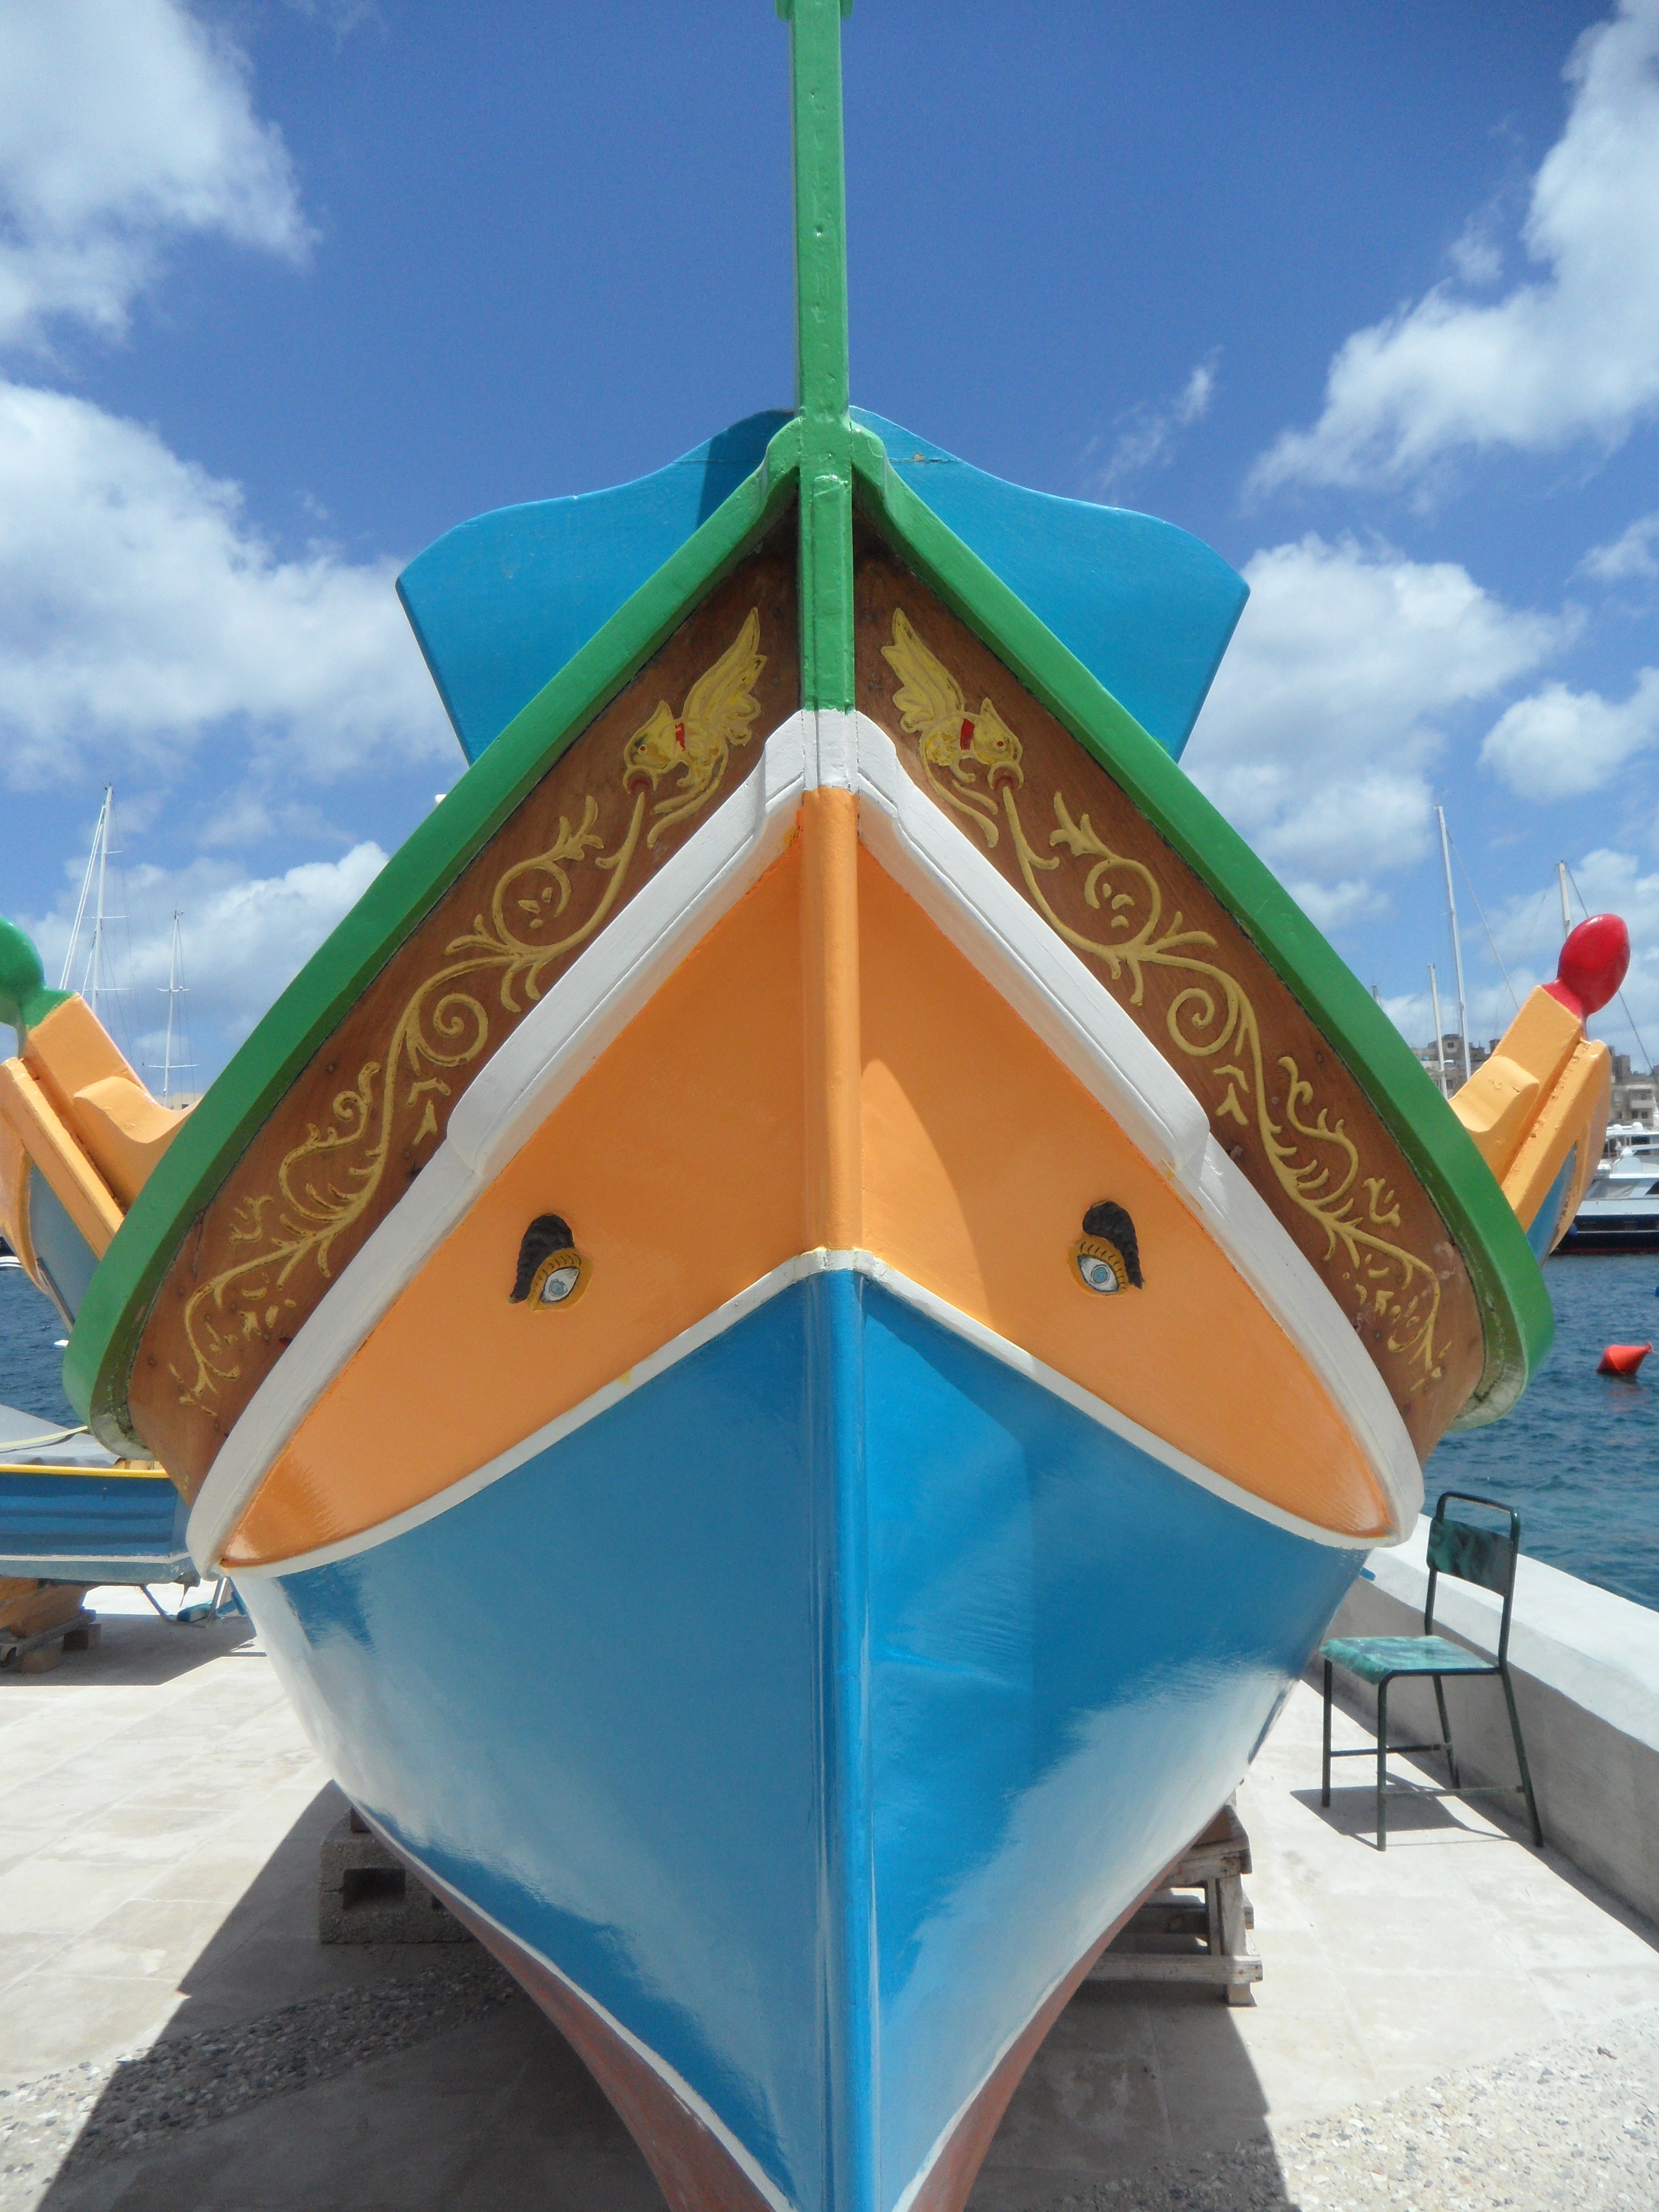
sea, boat, recreation, boot, vehicle, amusement park, park, port, colorful, fishing boat, boating, water park, amusement ride, outdoor recreation, luzzu, drained, eye of osiris